Secret of the Chateau

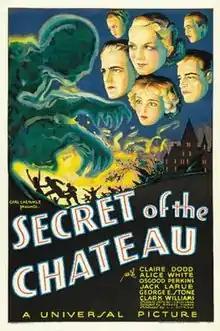

Secret of the Chateau is a 1934 American mystery film directed by Richard Thorpe. The film stars Claire Dodd, Alice White, Osgood Perkins, Jack La Rue, George E. Stone and Clark Williams. On its release, reviews from "Variety", "The Film Daily" and "The Motion Picture Herald" all commented that the film was a typical mystery film. On retrospective reviews, the book "Universal Horrors" stated the film had little to distinguish itself from others mystery films of the 1930s and 1940s and has justly been forgotten.